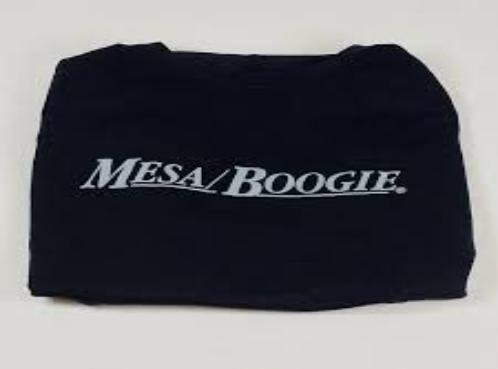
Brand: mesa boogie
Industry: Clothes